Neanderthals in Gibraltar

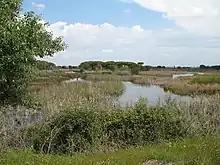
The landscape of the present-day Doñana National Park would have been similar to that of the coastal plain surrounding Pleistocene Gibraltar

Pleistocene Gibraltar was physically very different from today. During the ice ages, the much greater volume of water locked up in the polar ice caps and continental glaciers meant that sea levels were far lower than in the present day. In the late Pleistocene period, when Neanderthals inhabited Gibraltar, the sea level was as much as lower than today. The drop in sea levels exposed a coastal plain which considerably increased the size of the Gibraltar peninsula. The Bay of Gibraltar, to the west, was considerably smaller than it is today and was probably an estuary, while the eastern coast of the peninsula would have extended out around to east of the modern shoreline. Another small estuary to the north-east of Gibraltar would have marked the northern boundary of the peninsula's extended shoreline. Whereas modern Gibraltar is only in size, the Pleistocene coastal plain would have added about another .